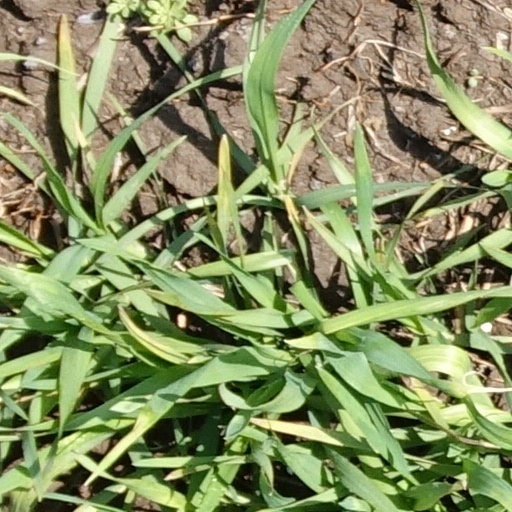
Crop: wheat